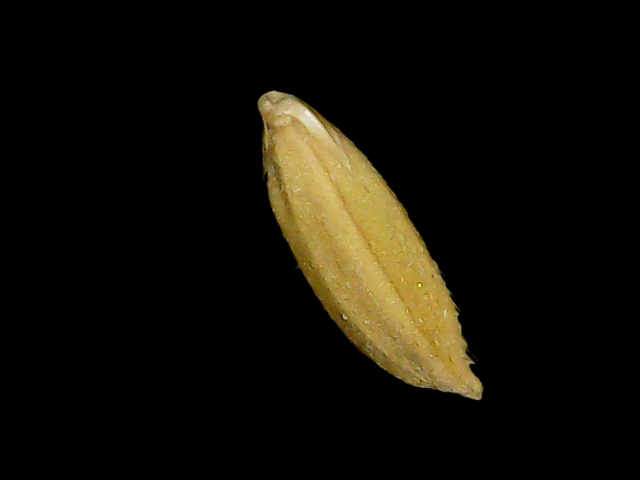
Rice variety: Binadhan17